Terunofuji Haruo

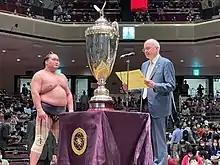
Terunofuji receives the President's Cup in May 2022

Terunofuji won his first sumo tournament as a "yokozuna" in September 2021 with a 13–2 record. Hakuhō's retirement was formalized soon after the tournament ended, leaving Terunofuji as sumo's only "yokozuna". Terunofuji's sixth career championship in "makuuchi" was assured on Day 14 of the November 2021 tournament after he defeated Abi, who had been the only other wrestler in contention for the Emperor's Cup at that time. He would end up defeating Takakeishō on the final day for his first perfect record in "makuuchi". Terunofuji was humble during his public interview, appreciating the support of fans in Kyushu who did not see last year's November tournament because of COVID-19 and saying that he was "not such a talented wrestler capable of doing many things." Terunofuji became the first sumo wrestler to win his first two tournaments at the "yokozuna" rank since Taihō, who accomplished the feat in January 1962. He was also the first wrestler to win four tournaments in a year since Hakuhō in 2014.